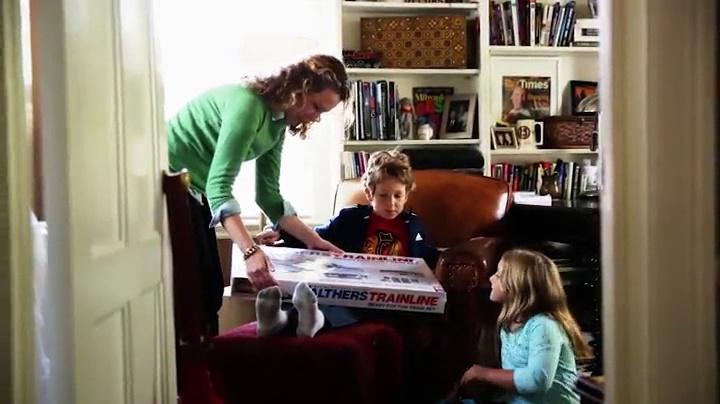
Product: Walthers Trainline Walthers Trainline 40' 4-Bay Offset Hopper Canadian Pacific #361094
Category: Toys & Games | Hobbies | Trains & Accessories | Train Cars | Freight Cars | Hoppers
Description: Rp-25 metal wheels.
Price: $24.44